Ecomorphology

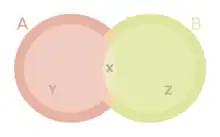
Simplified representation of an ecological niche where A and B show the fundamental niches of species 1 and species 2 respectively. Z the realised niche of species 2 and X the niche overlap, where competition occurs among species.

An understanding of ecomorphology is necessary when investigating both the origins of and reasons for biodiversity within a species. Ecomorphology is fundamental for understanding changes in the morphology of a species in which subsets occupy different ecological niches, demonstrate different reproductive techniques, and have various sensory modalities. Studies conducted on species with high biodiversity frequently investigate the extent to which species morphology is influenced by their ecology. Bony fishes are often used to study ecomorphology due to their long evolutionary history, high biodiversity, and multi-stage life cycle. Studies on the morphological diversity of African cichlids conducted by Fryer and Iles were some of the first to demonstrate ecomorphology, . This is largely due to cichlids having great biodiversity, wide distribution, the ability to occupy various ecological niches, and obvious morphological differences. Ecomorphology is also often used to study the paleohabitat of a species and/or its evolutionary morphology.